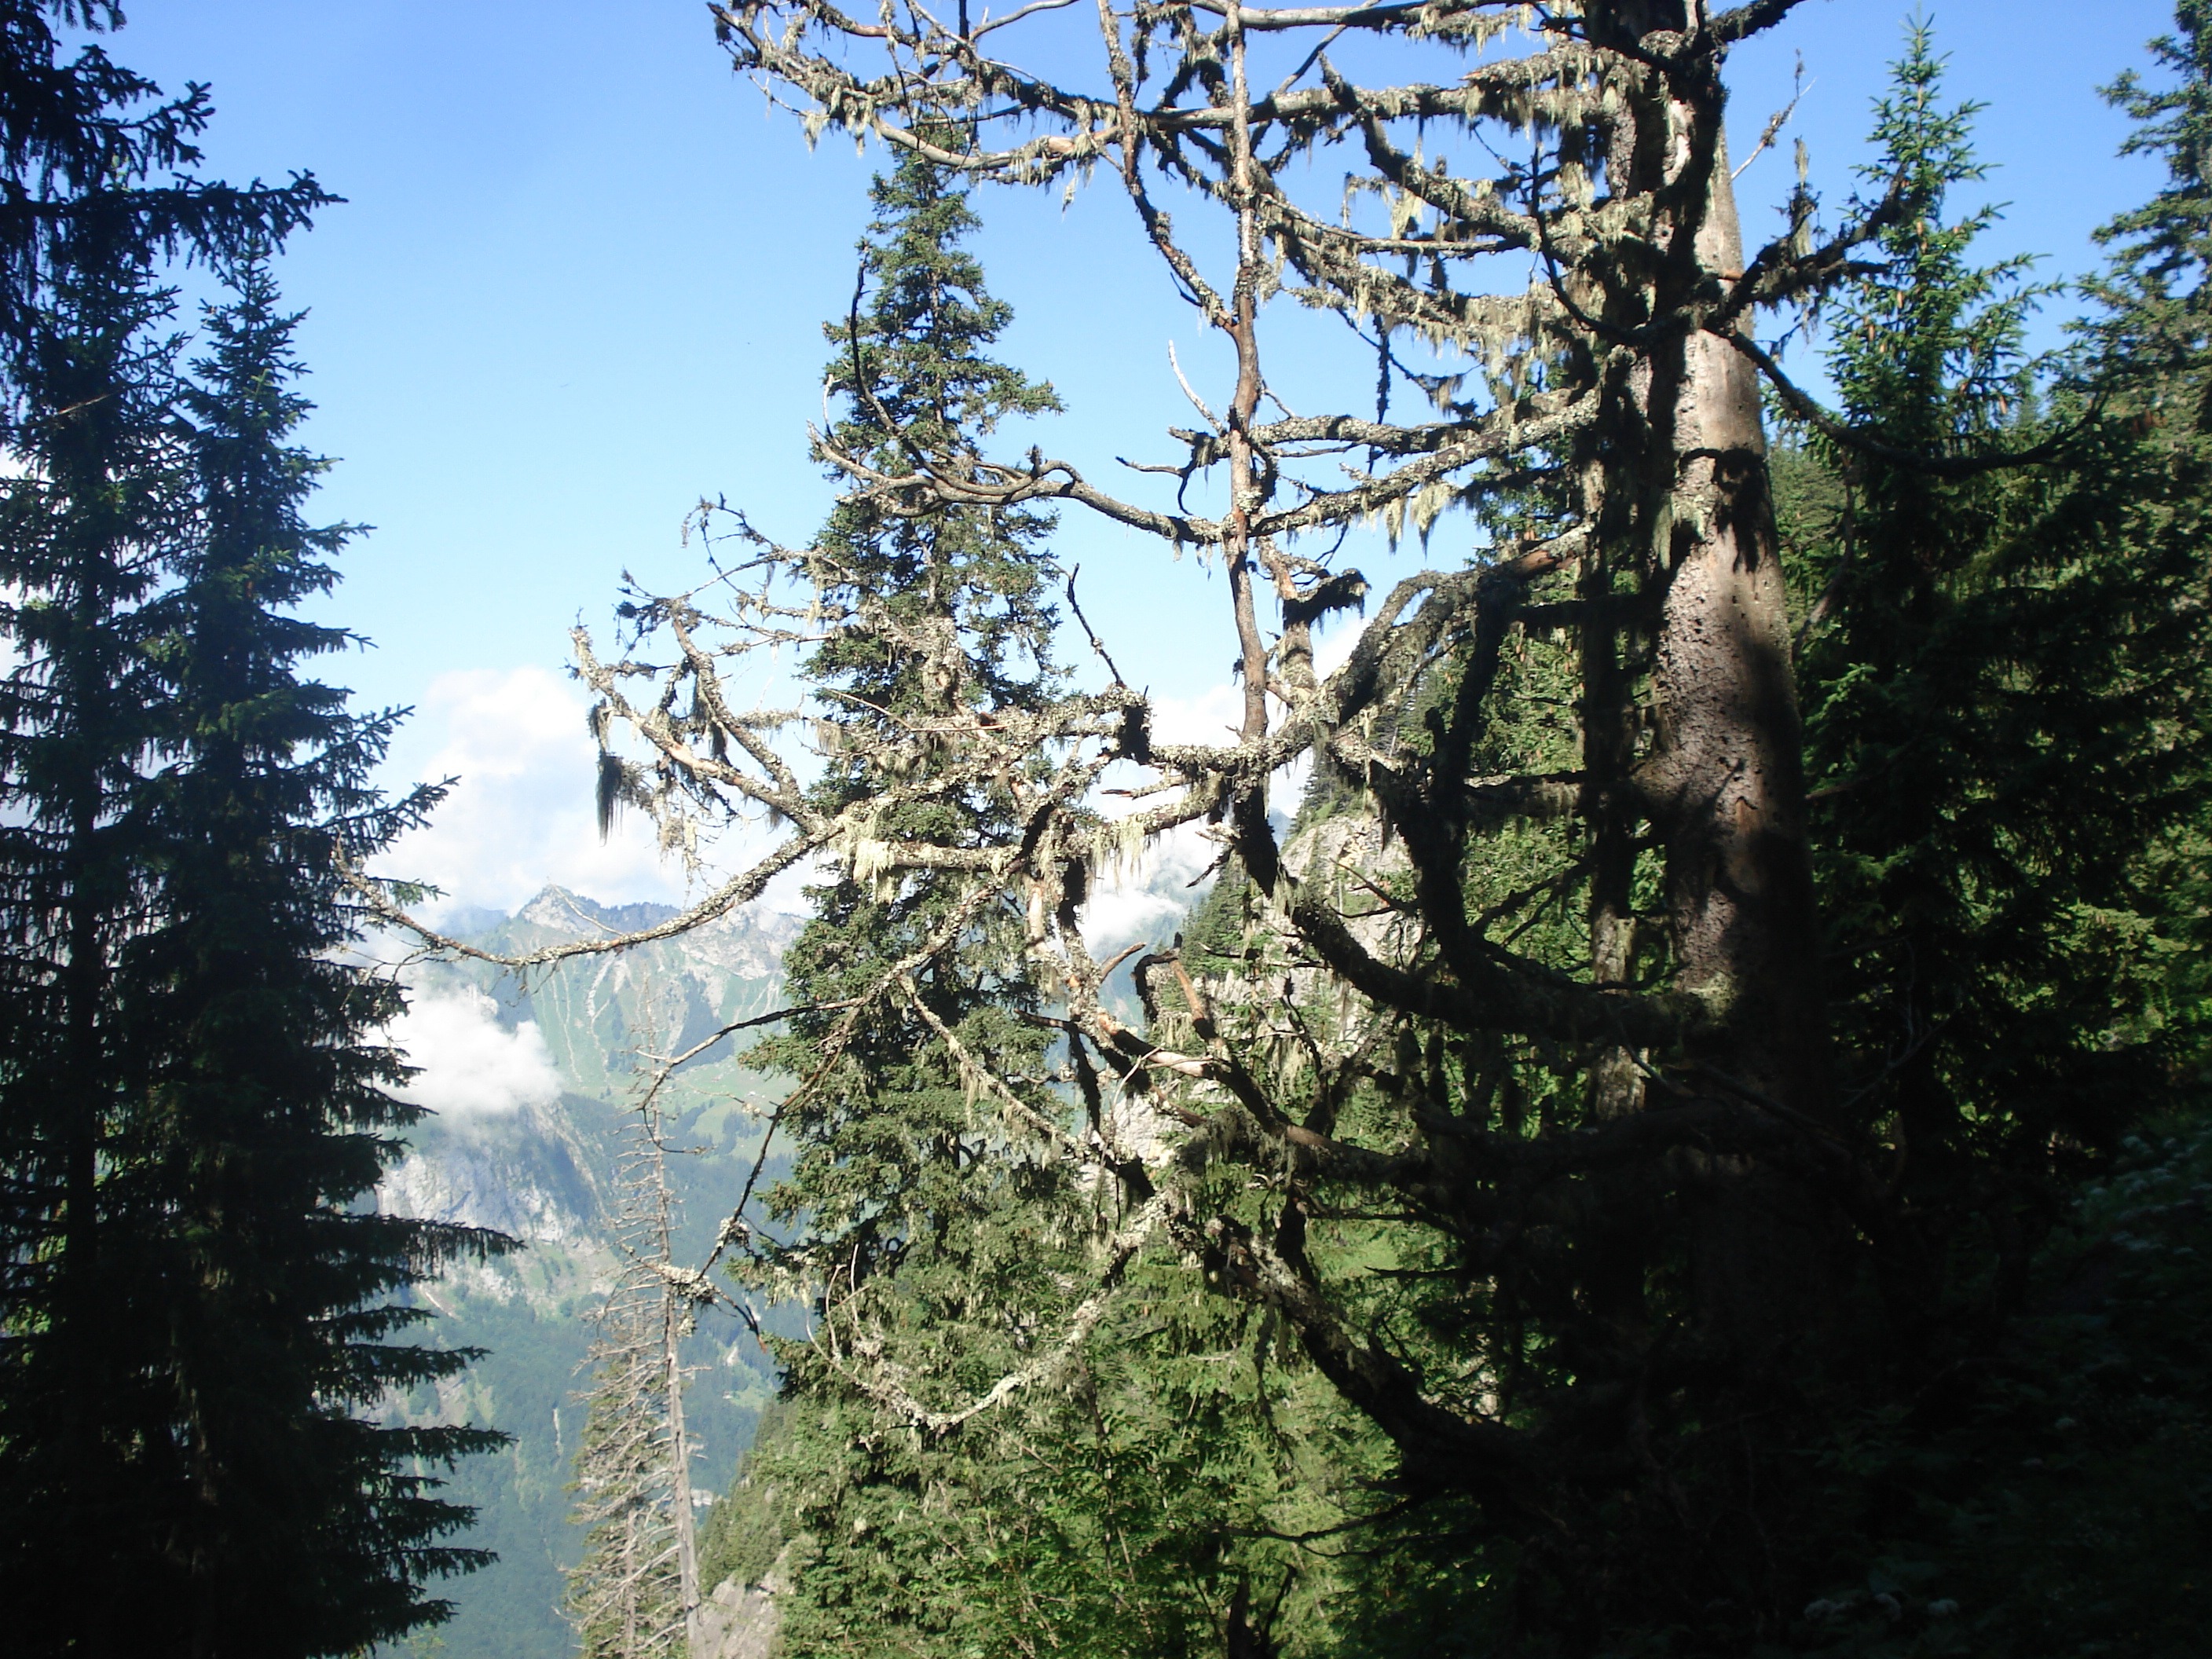
tree, nature, forest, wilderness, branch, plant, trail, ridge, trees, spruce, woodland, habitat, ecosystem, biome, natural environment, woody plant, temperate coniferous forest